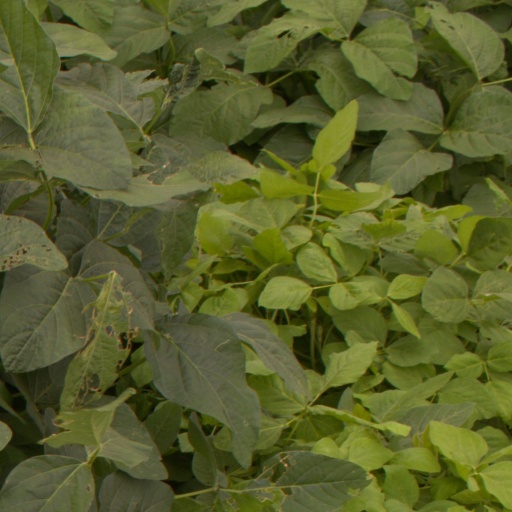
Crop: soybean